Elizabeth Quay bus station

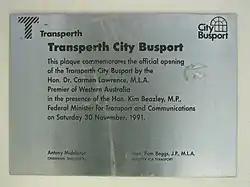
Opening plaque, 30 November 1991

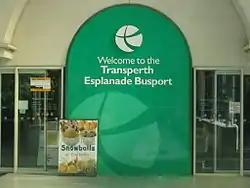
The bus station was previously named Esplanade Busport.

Elizabeth Quay bus station was opened as City Busport on 30 November 1991 by Premier Carmen Lawrence. It was renamed Esplanade Busport in September 2004. On 31 January 2016, Esplanade Busport and Esplanade railway station were renamed to Elizabeth Quay bus station and Elizabeth Quay railway station. The renaming was controversial; the estimated cost was $700,000, at a time when the state government was running a significant budget deficit.